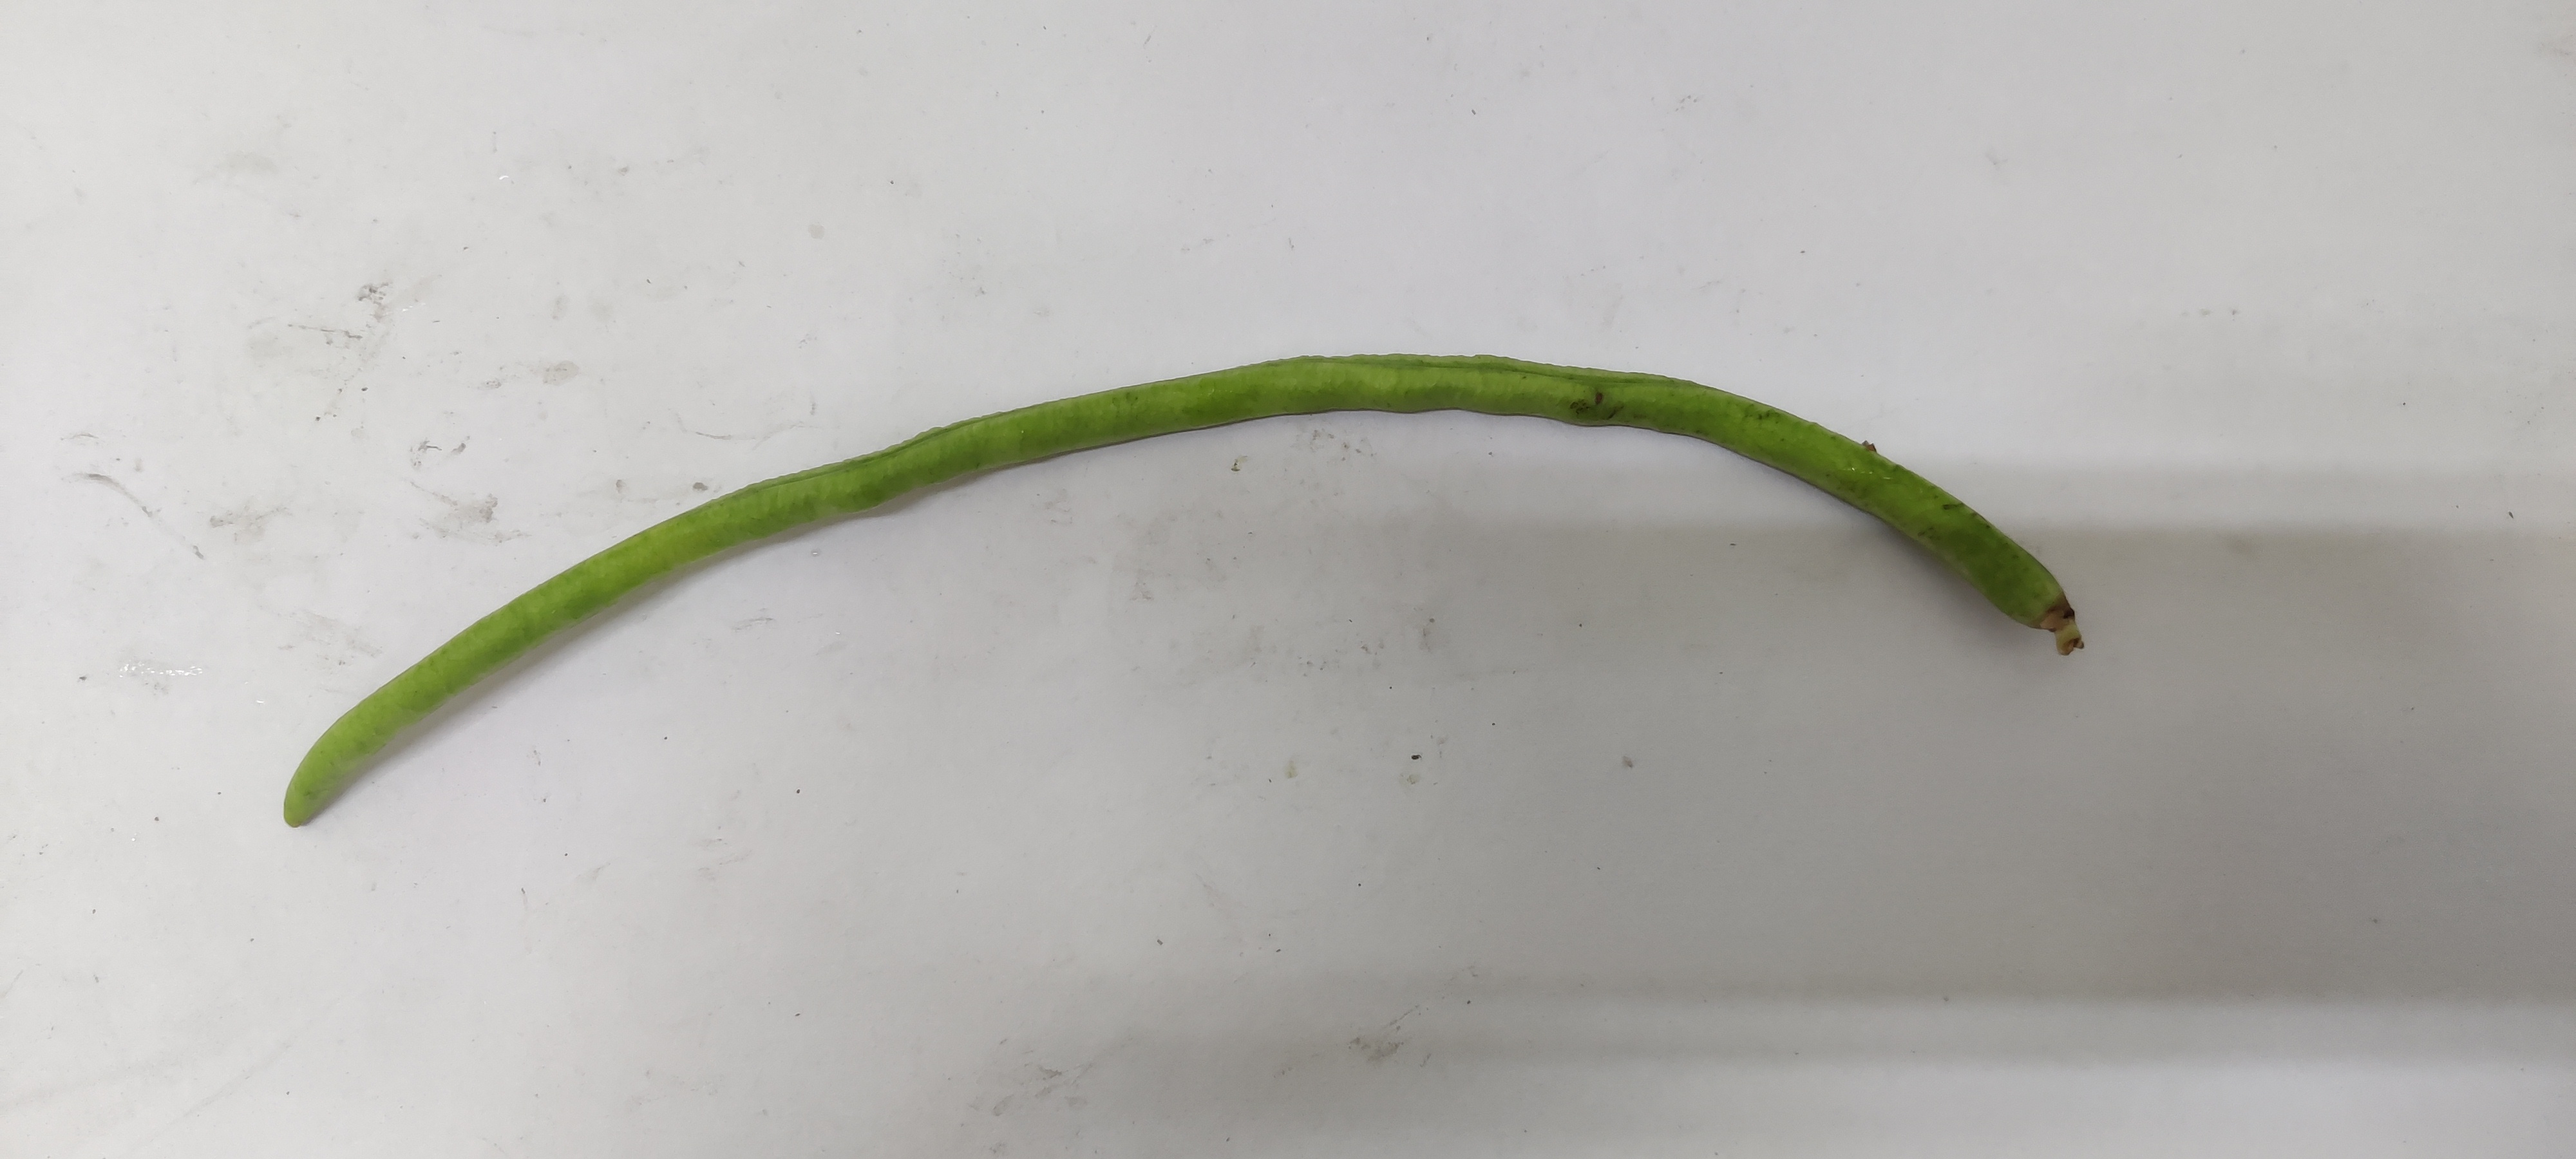
Crop: Cowpea
Condition: Fresh